GadY

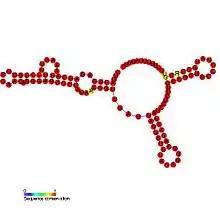
Predicted secondary structure and sequence conservation of GadY

GadY RNA (previously named IS183 in ) is a non-coding RNA. The GadY gene is located on between and on the opposite strand to the GadX and GadW genes. GadY can form base pairs with the 3' UTR of its target mRNA gadX, this pairing is thought to confer increased stability to the transcript, allowing accumulation of gadX (a transcriptional regulator of the acid response) and therefore increased expression of downstream acid resistance genes. The GadY gene produces three overlapping transcripts that differ in length. The long form is 105 nucleotides in length and two processed versions are 59 and 90 nucleotides in length. It has been shown that all three forms of GadY bind to the Hfq protein.